American football in North Central Pennsylvania

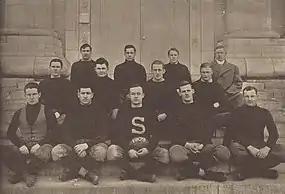
Penn State Football team (1909)

American football was first originated in the area in the late 1870s, when Pennsylvania State University and Bucknell University created programs. The first local recorded game occurred on November 12, 1881, when Penn State traveled to Lewisburg, Pennsylvania to play Bucknell, known until 1886 as the University of Lewisburg. Penn State won 9–0, which was nine goals to none. At the time, this was really a game of "American rugby." Less than a year after this game some high Schools in the area adopted the game. The father of American football, Walter Camp, did not develop the "scrimmage", the "first down" and the "gridiron" (yard markings) until 1882. Although this game was reported in two State College newspapers and the "Mirror" (University of Lewisburg campus newspaper), Bucknell denies that this game ever happened. Most high school games were not recorded so a specific date on when high school football actually originated in the area.